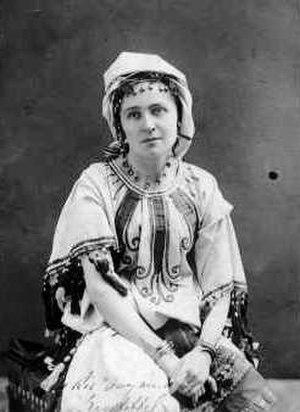
Mari Jászai, née Mária Krippel le 24 février 1850 à Ászár et morte le 5 octobre 1926 à Budapest, est une actrice hongroise.
Le prix Mari Jászai est un prix théâtral hongrois attribué annuellement.